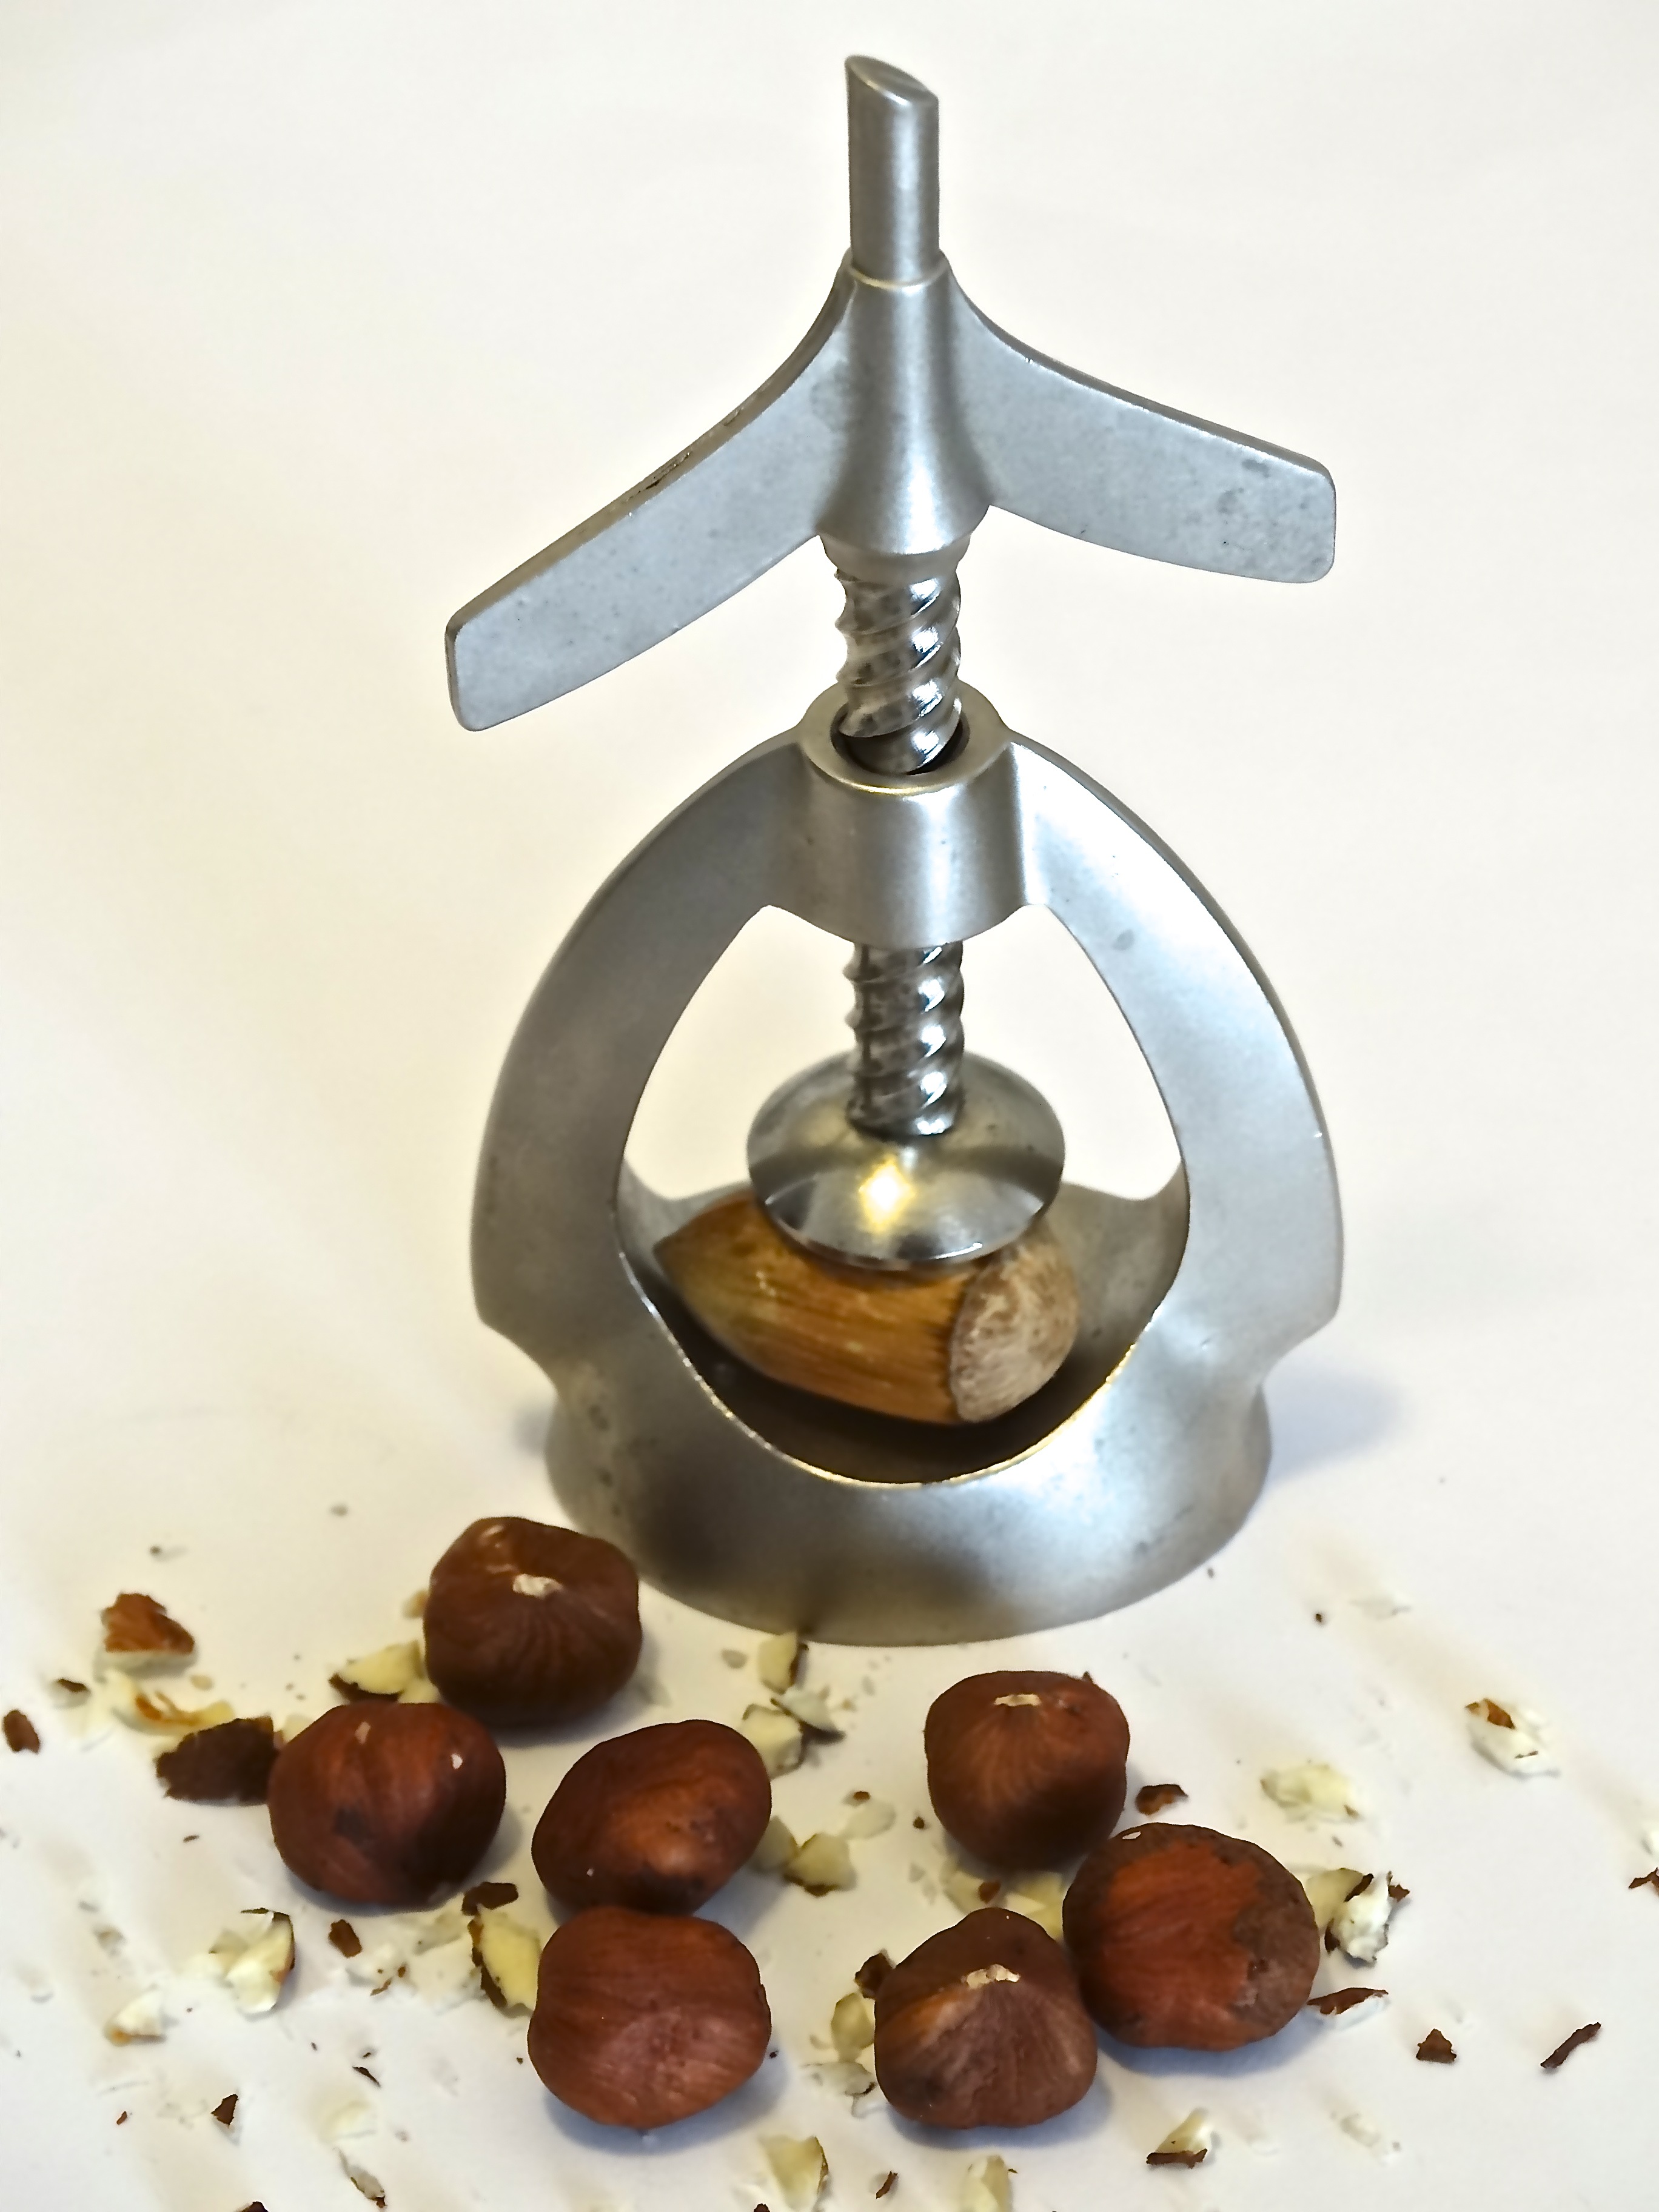
open, food, produce, crack, christmas time, nuts, fine, hazelnuts, nutcracker, nutshells, breaking up